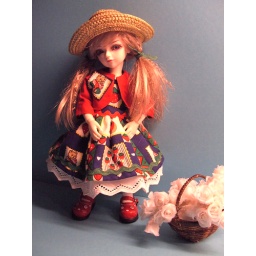
She could easily be a flower girl in this garish outfit.